24th government of Turkey

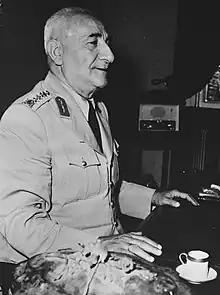
Cemal Gürsel

The 24th government of Turkey (30 May 1960 – 5 January 1961) was a government in the history of Turkey. It is also called "the first Gürsel government".